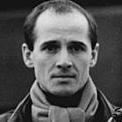
Age: 30